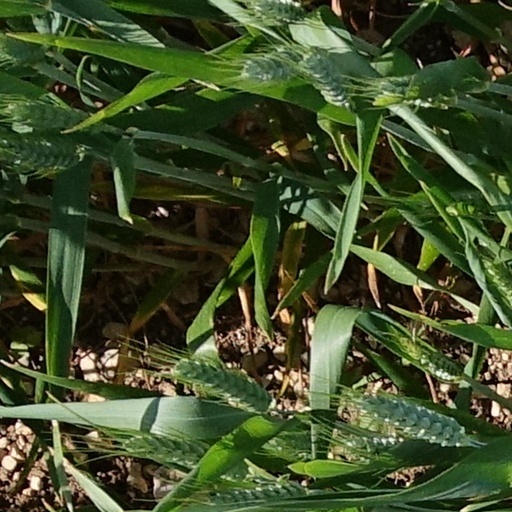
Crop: wheat